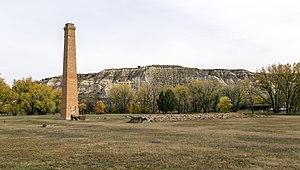
Chimney Park à Medora, Dakota du Nord, États-Unis